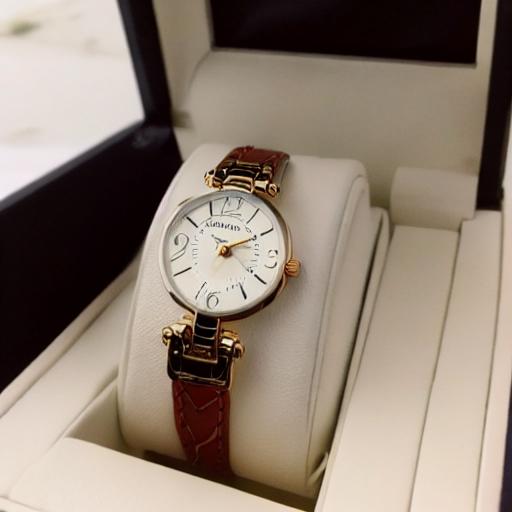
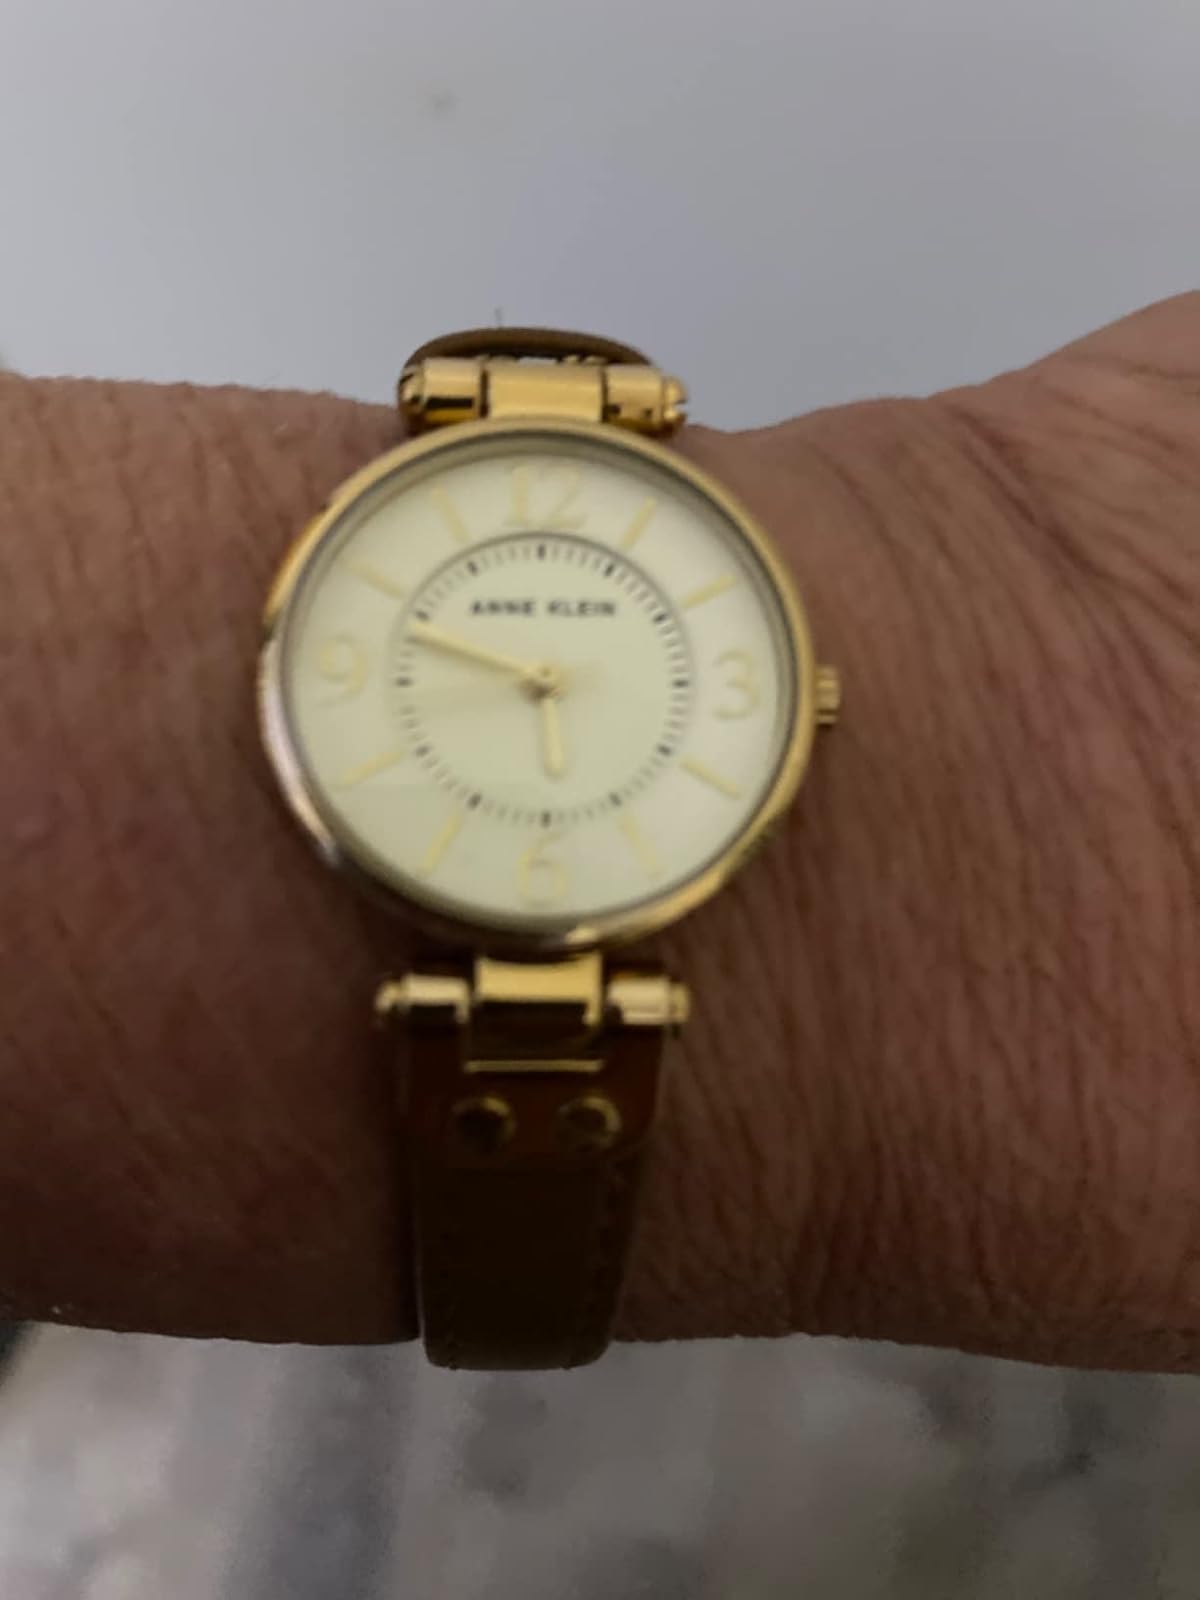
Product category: accessories_watch
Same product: no